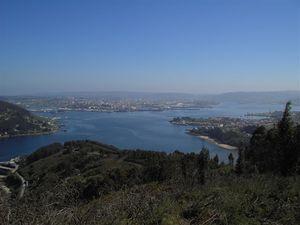
Ferrol est une ville portuaire de la province de La Corogne en Galice en Espagne. C'est le chef-lieu de la comarque de Ferrolterra. Les habitants du Ferrol et de la comarque sont appelés Ferrolans, ártabros ou departamentales.
Cet article recense les sites inscrits au patrimoine mondial en Espagne.